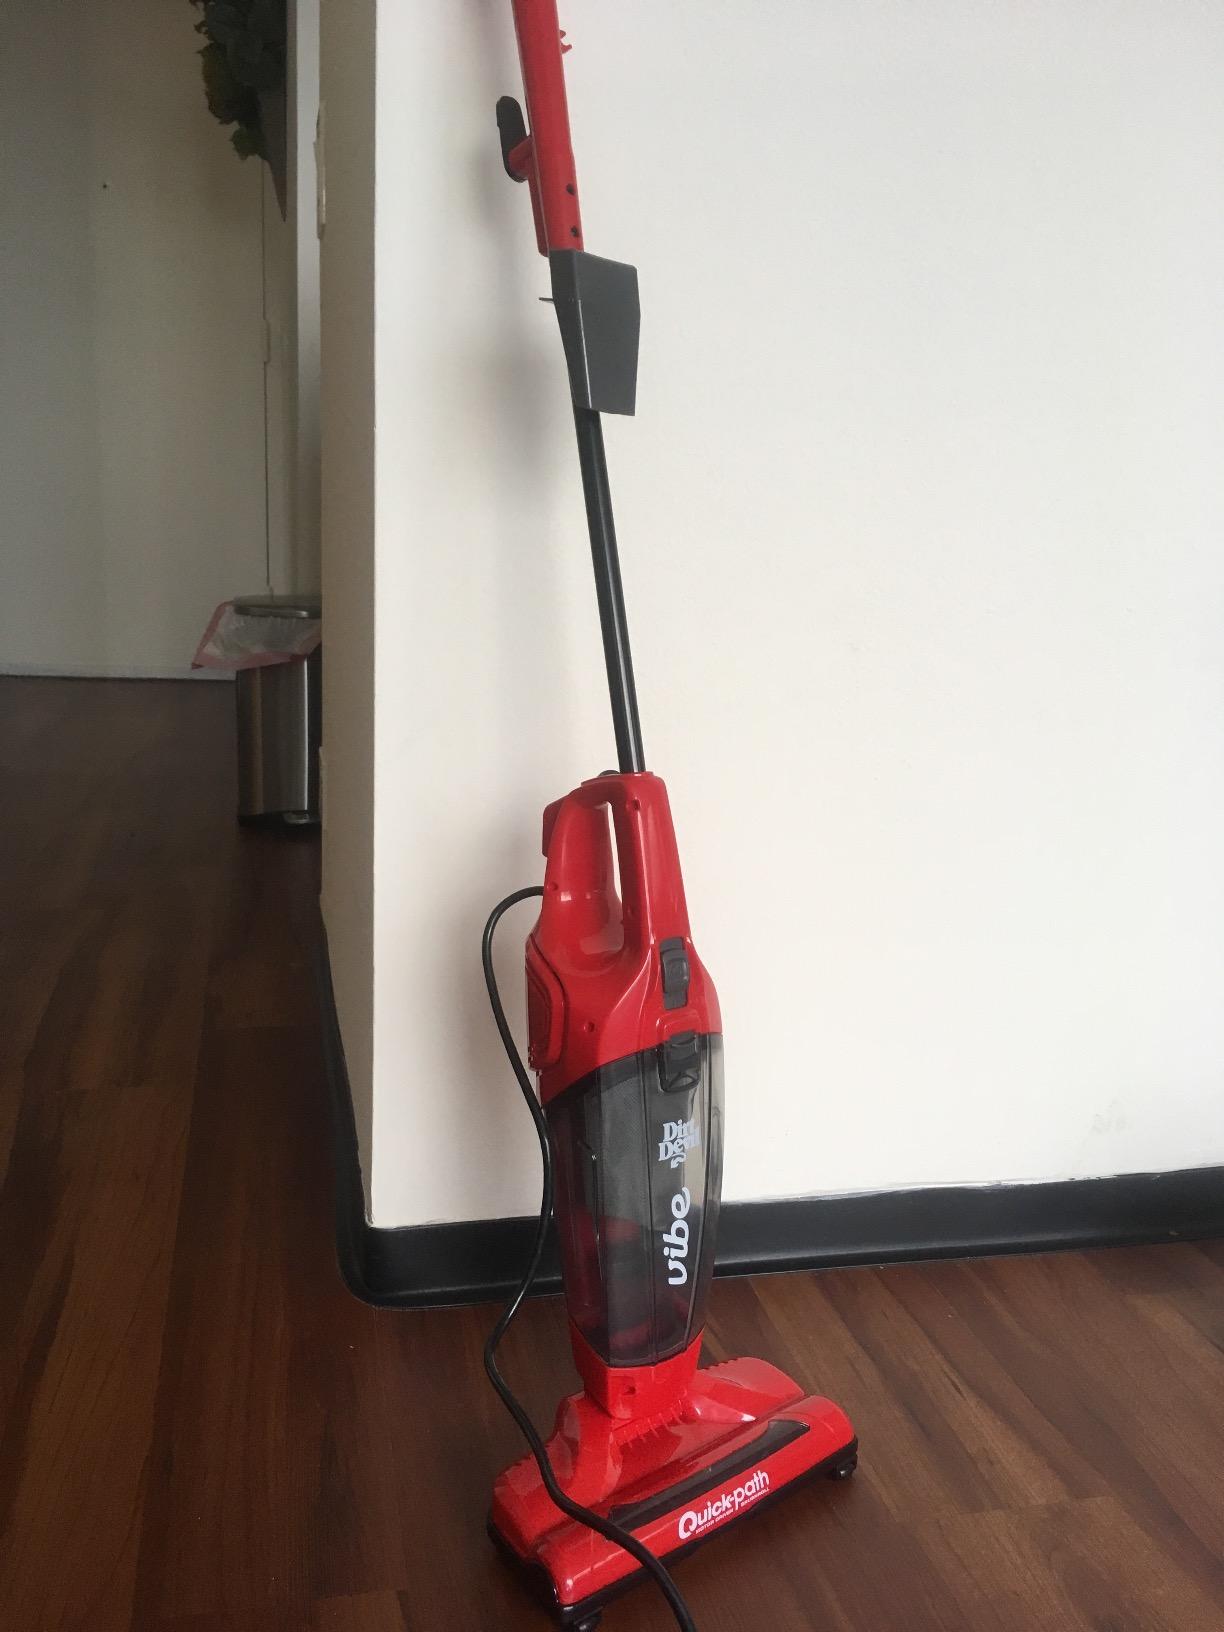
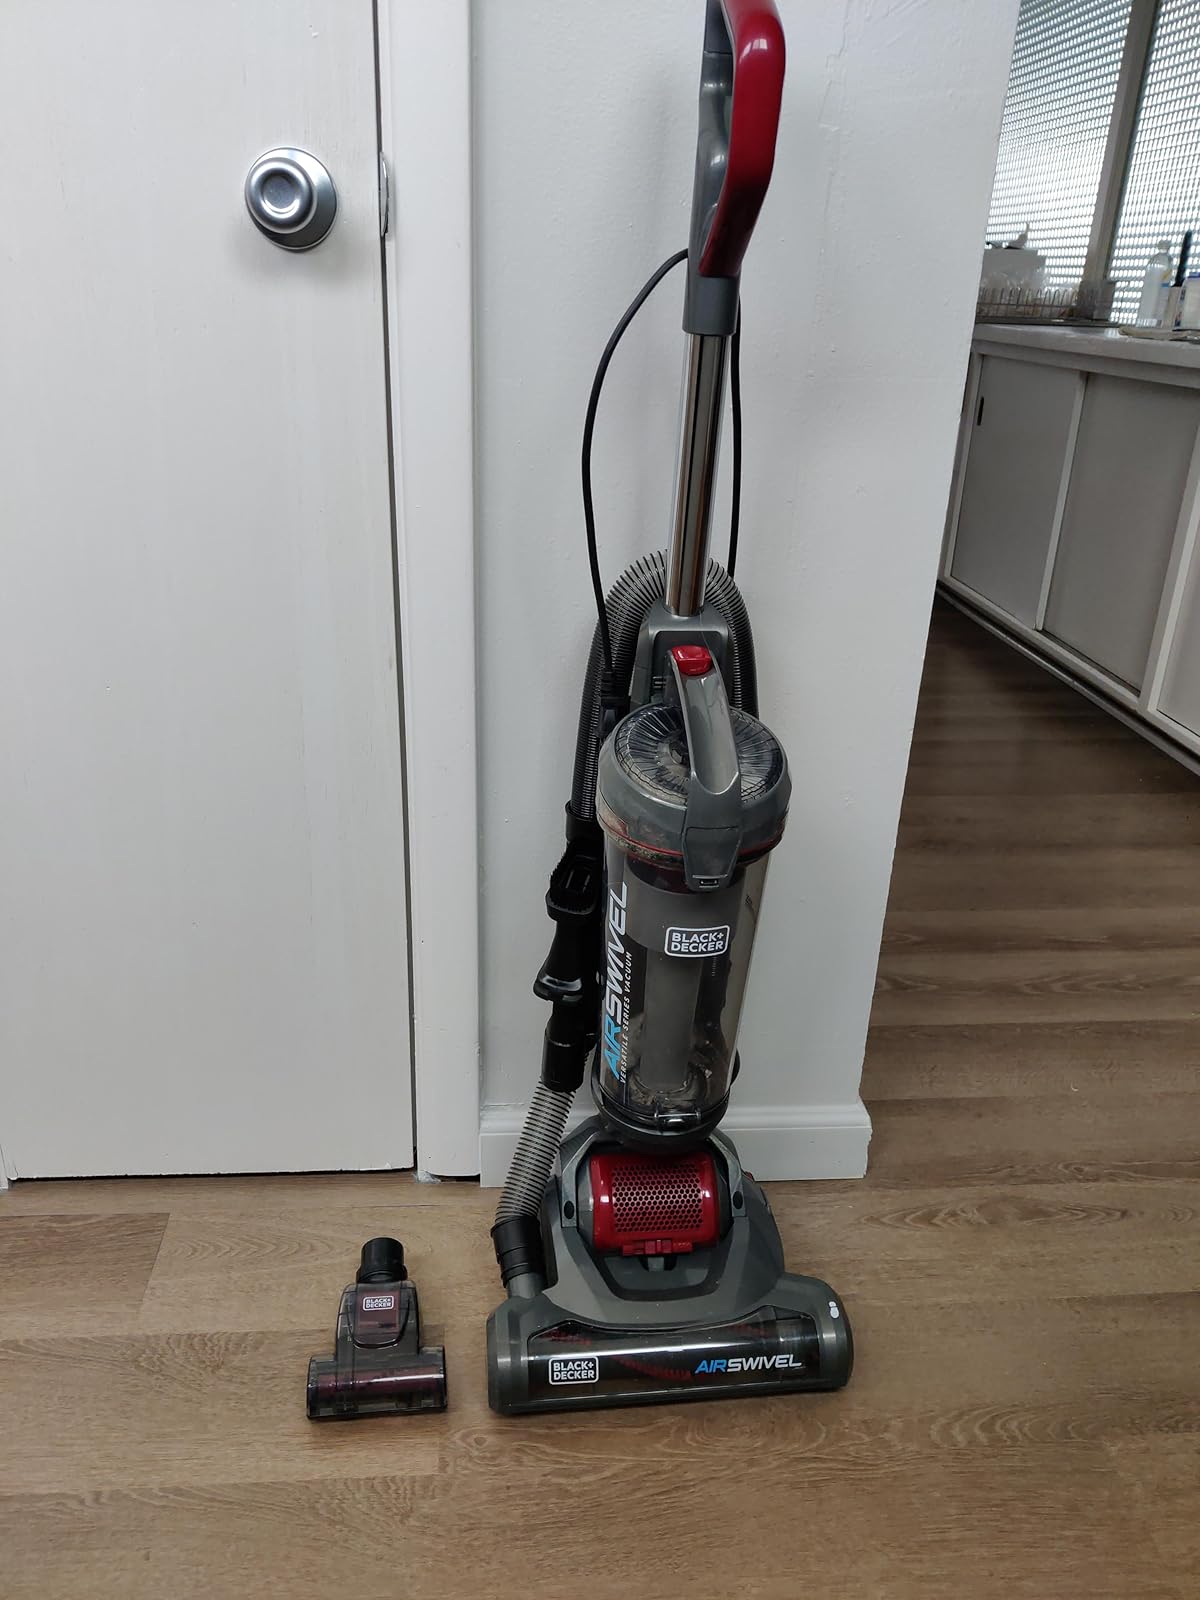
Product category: items_vacuum
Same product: no